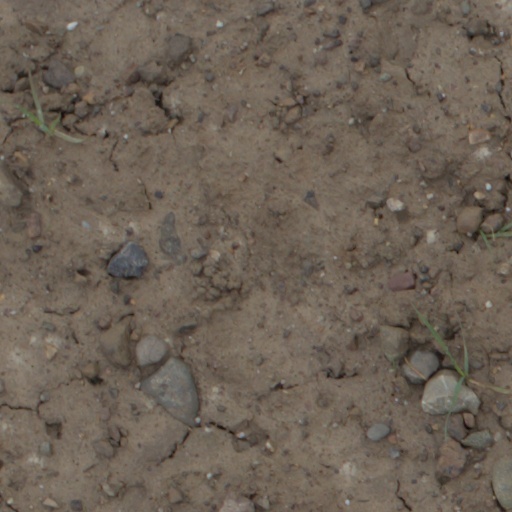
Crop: wheat